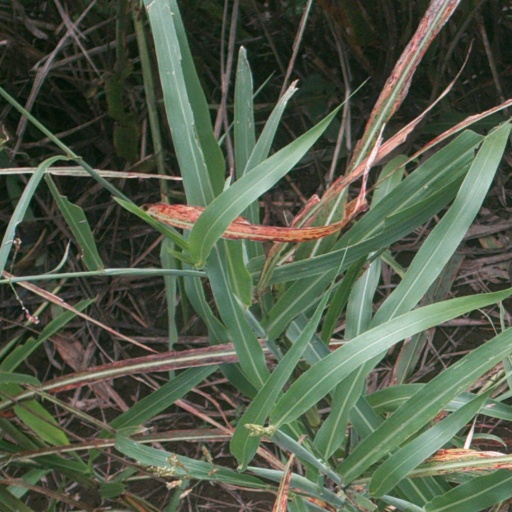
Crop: sorghum